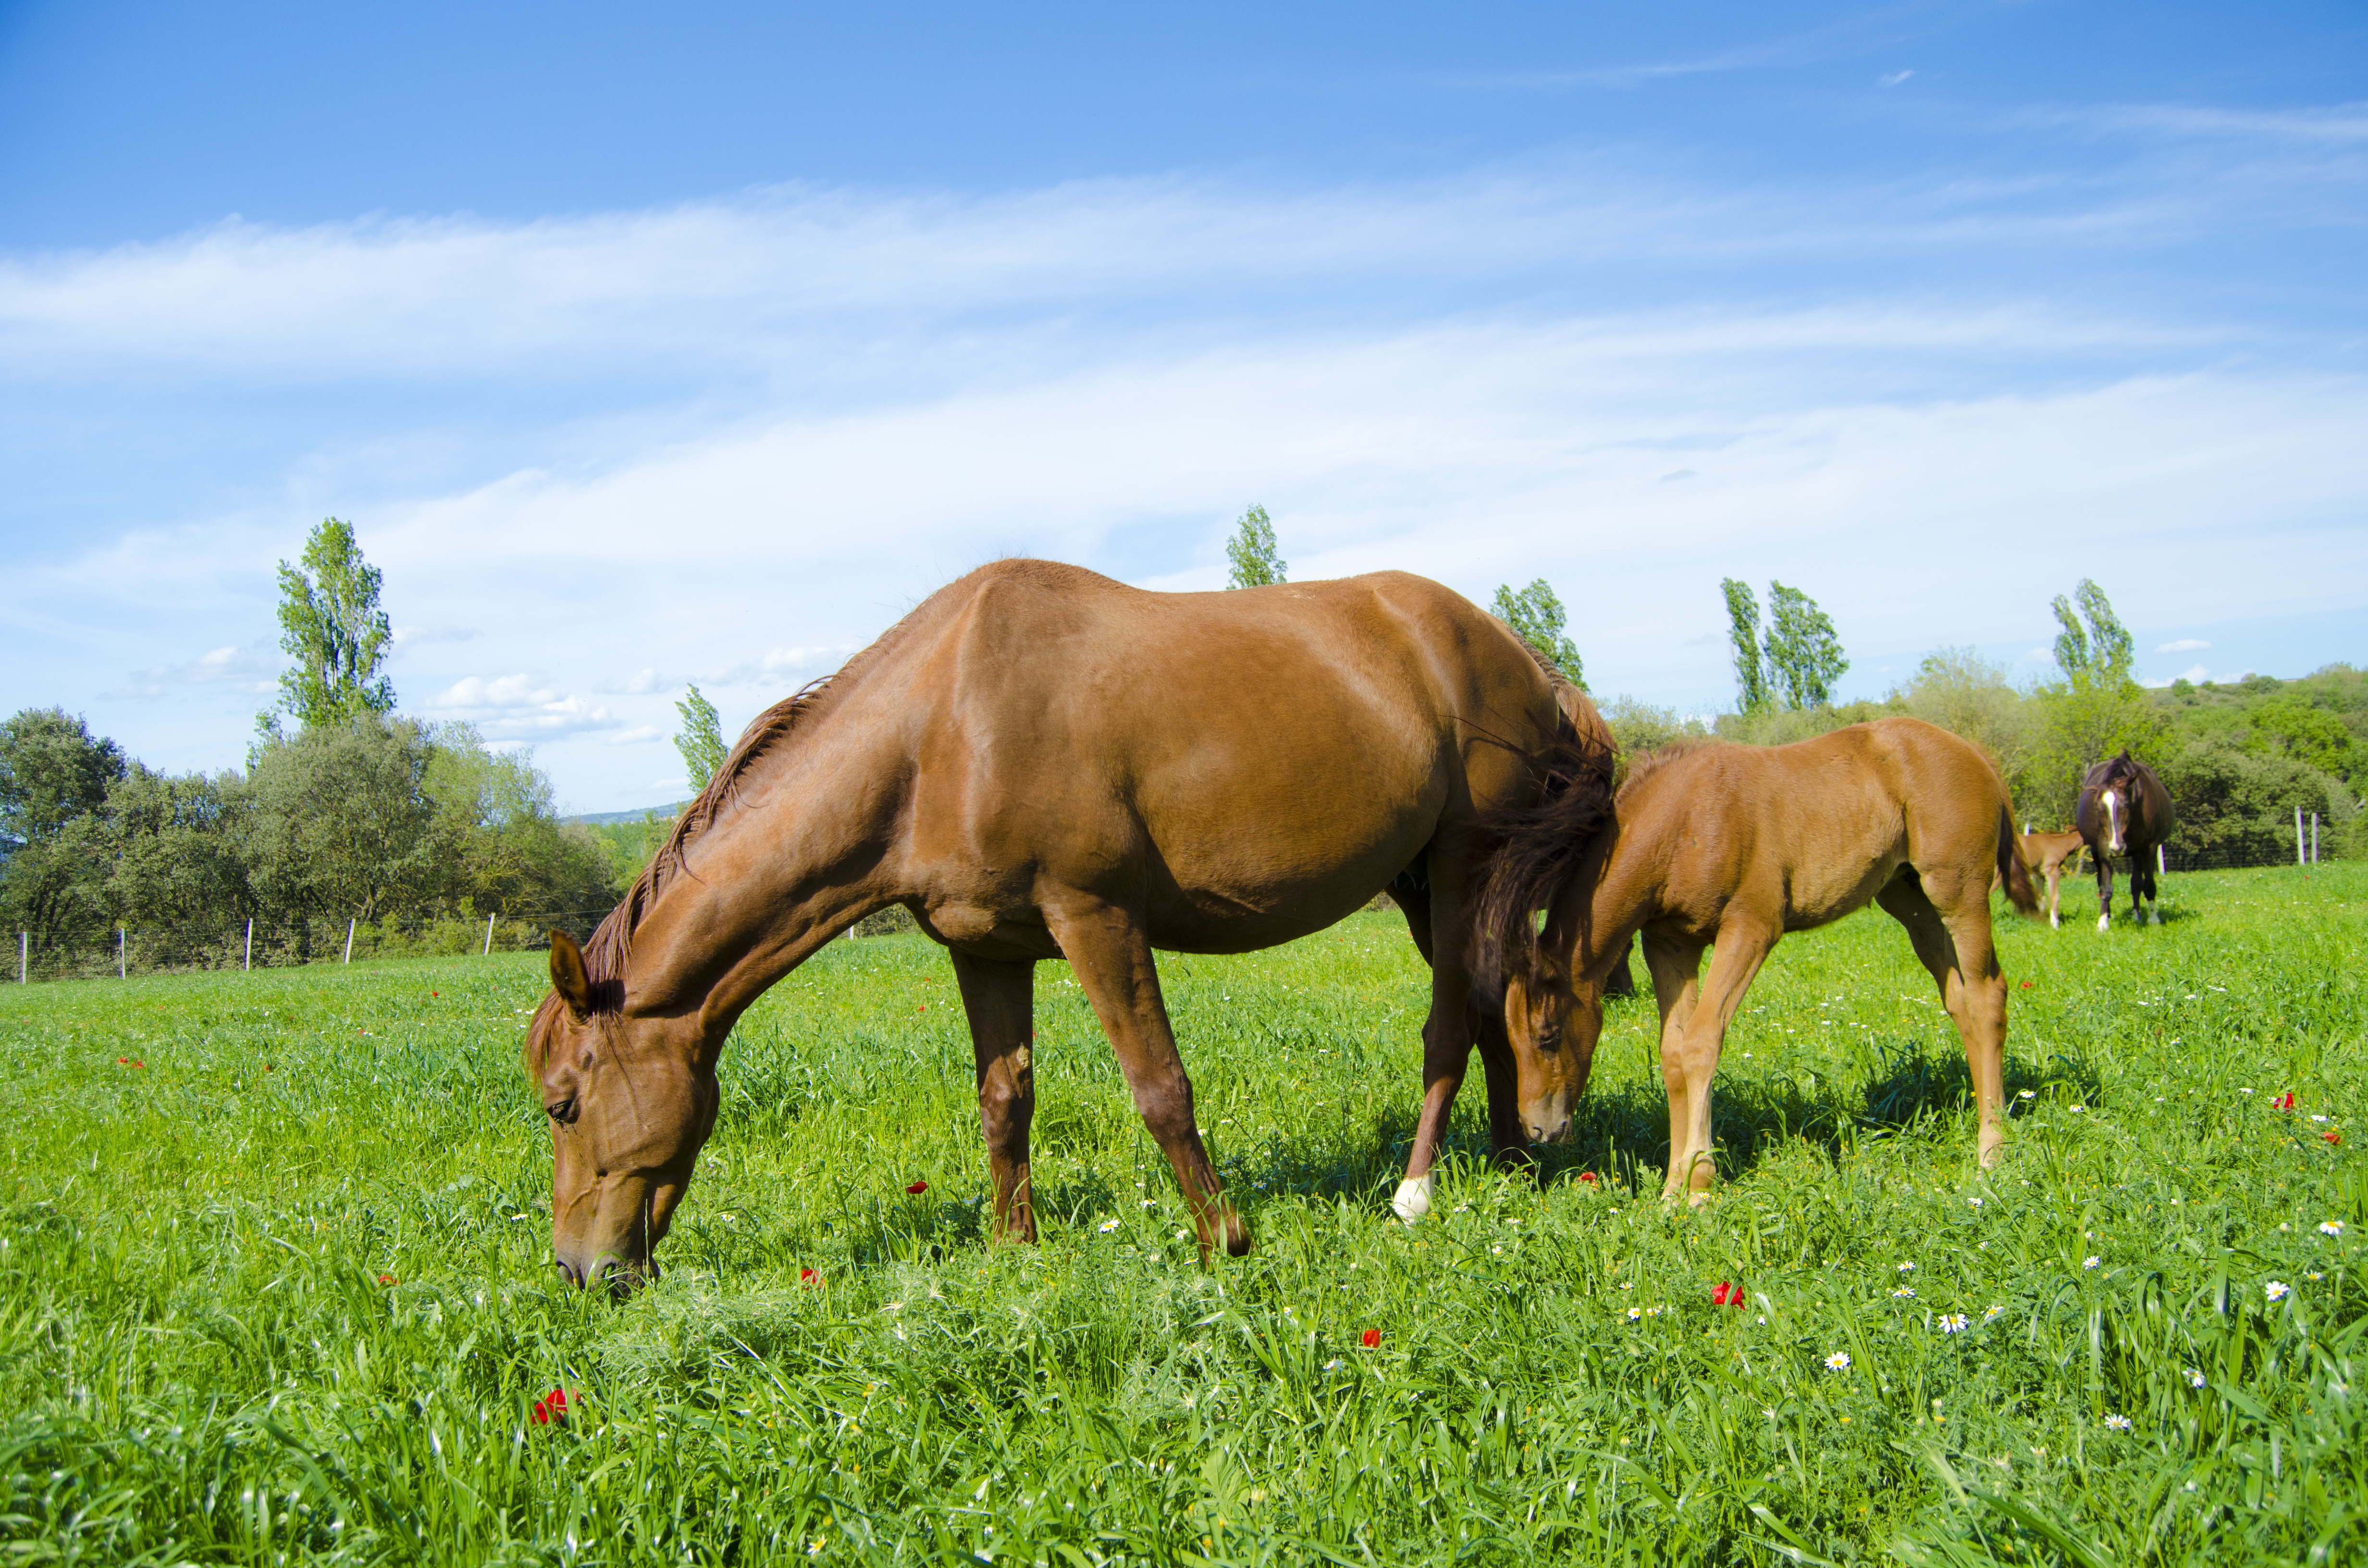
landscape, grass, sky, field, meadow, prairie, herd, pasture, grazing, ranch, horse, stallion, mane, plain, horses, grassland, animals, mare, habitat, foal, ecosystem, steppe, rural area, pack animal, trail riding, natural environment, horse like mammal, mustang horse